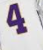
Number: 4